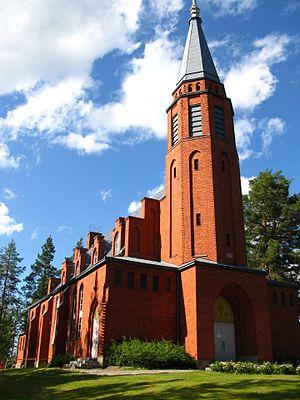
L’église de Saari est une église luthérienne située à Parikkala en Finlande.
Adolf Ilmari Launis est un architecte finlandais.
Cet article recense les églises évangéliques-luthériennes de Finlande.